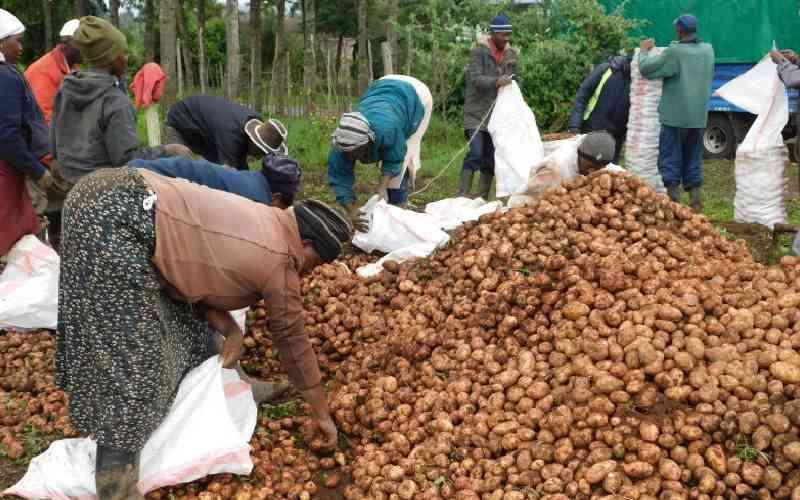
Wakulima waliokusanyika katika mavuno ya viazi wakiwa wanachambua viazi vilivyomwagwa chini na kuwekwa katika magunia, tayari kwa maandalizi ya kuingiza sokoni kwa ajili ya mauzo kama soko la biashara.